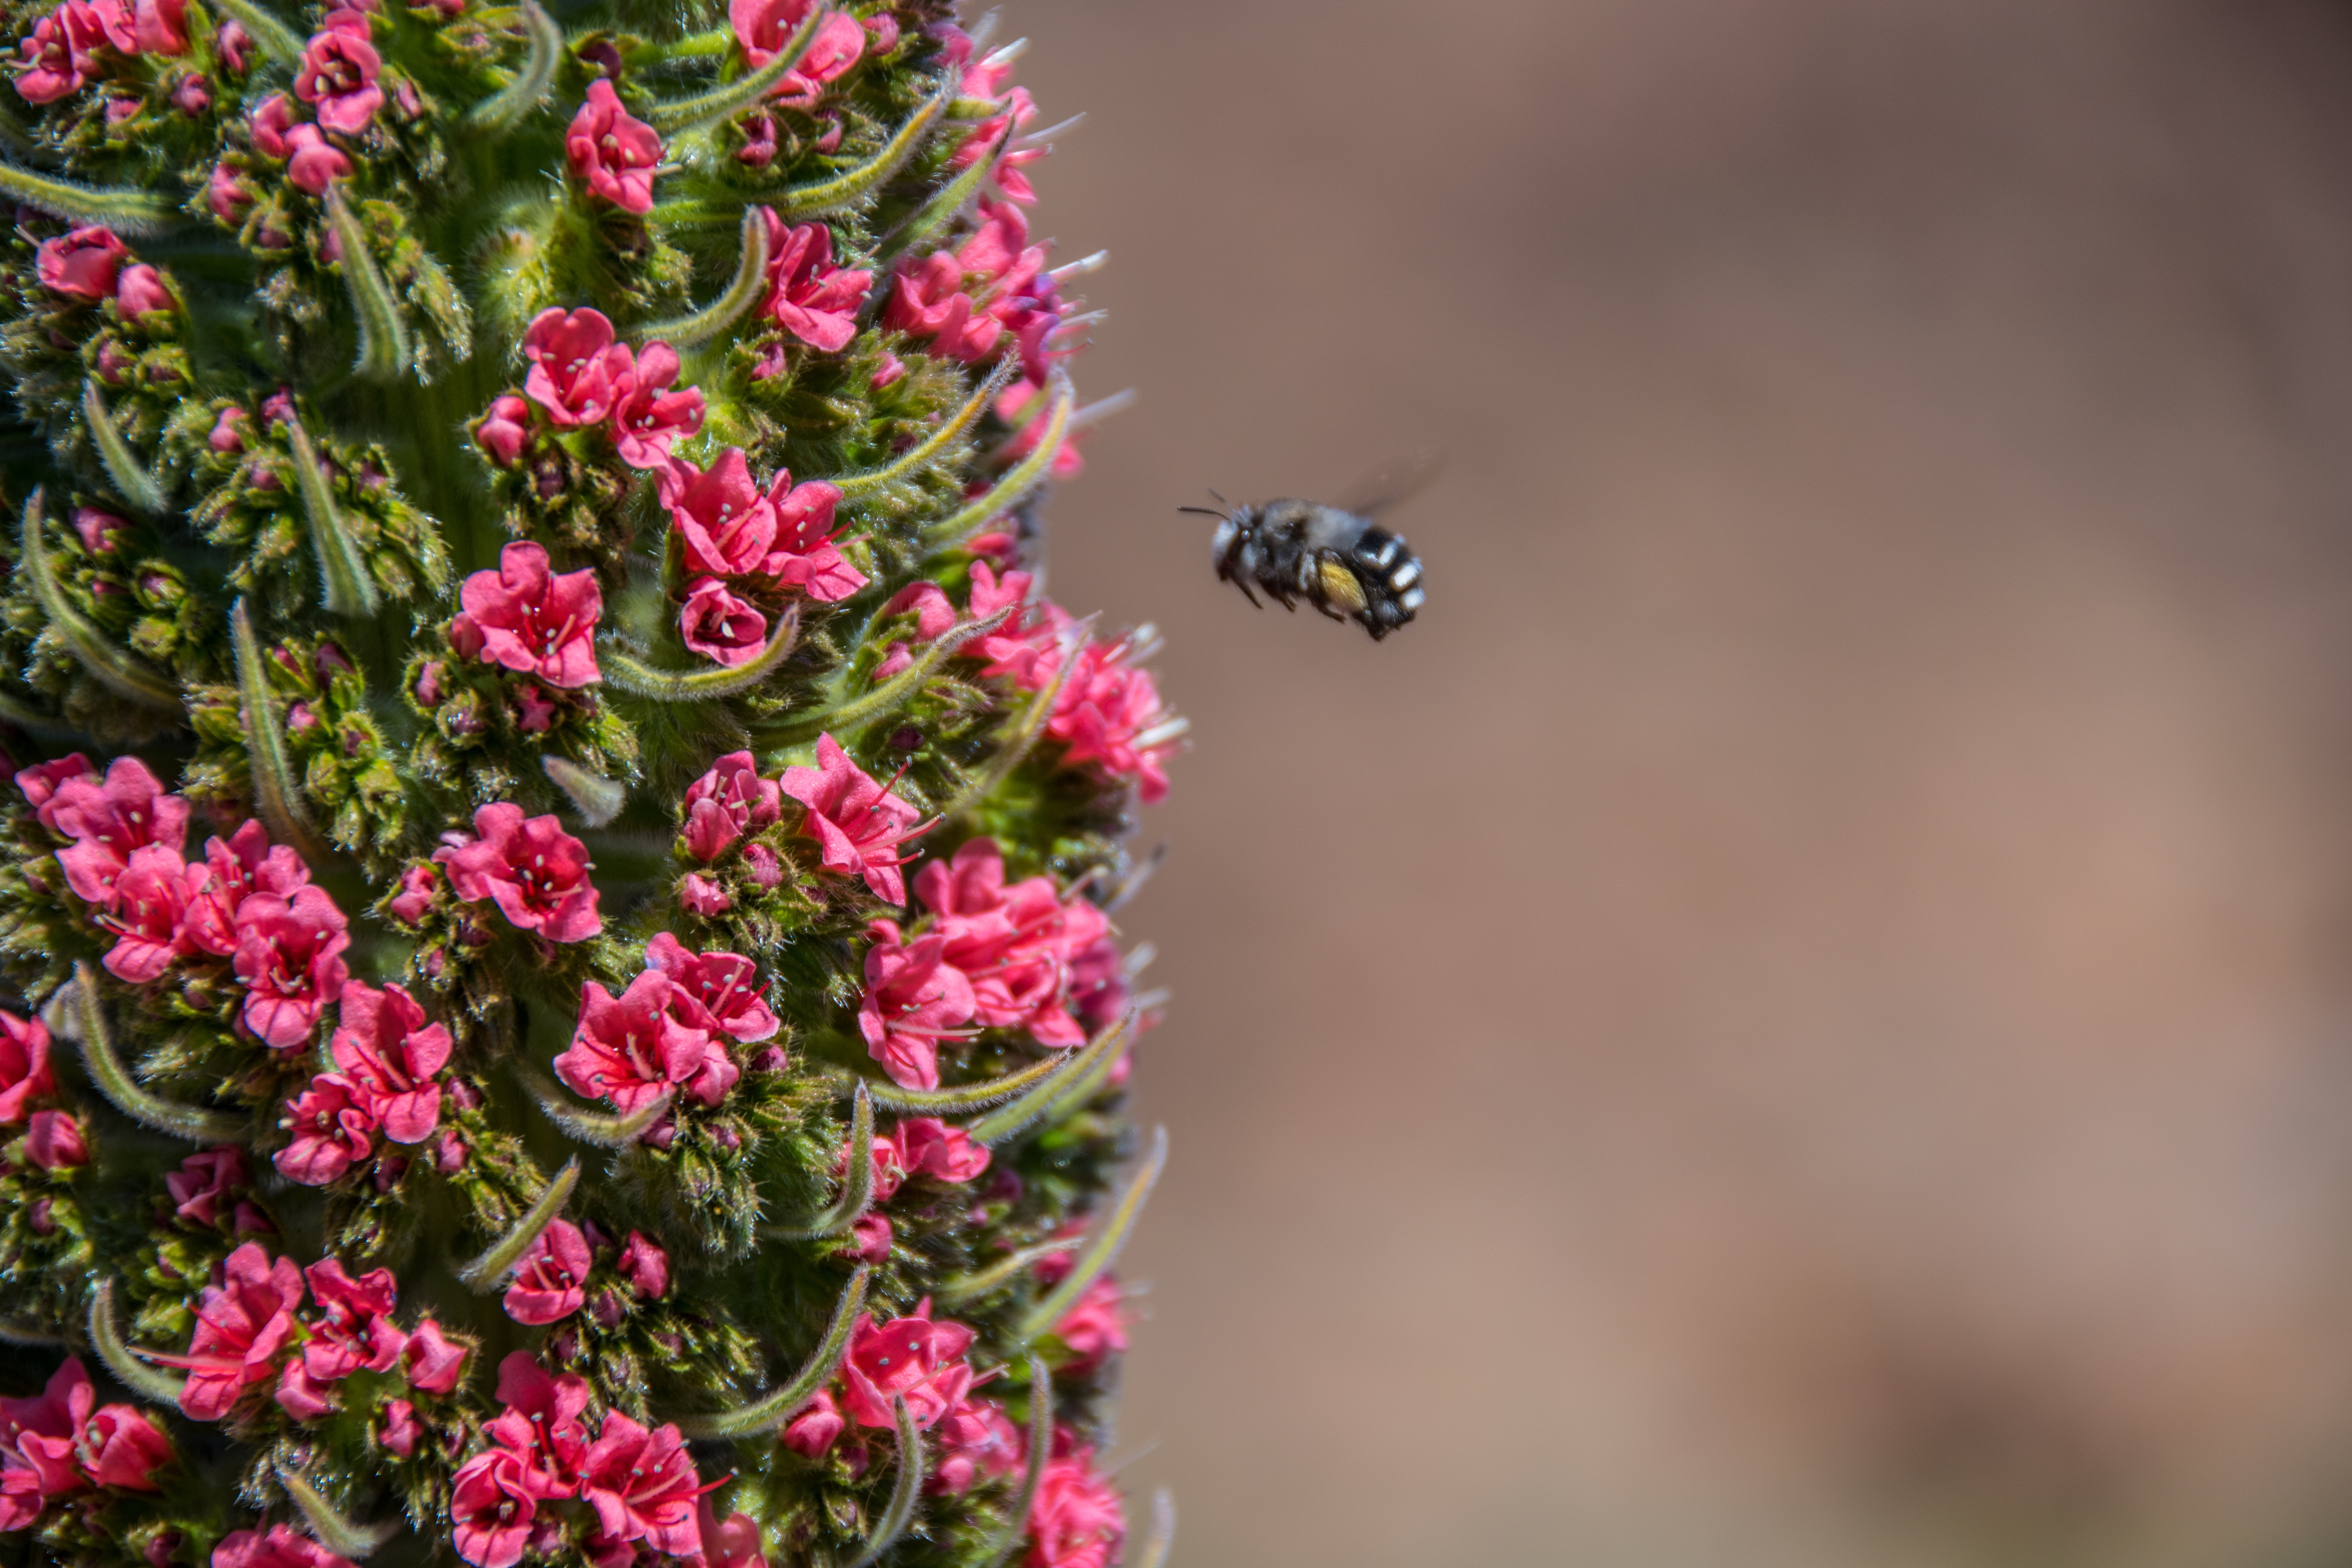
blossom, plant, flower, petal, insect, botany, national park, flora, fauna, invertebrate, wildflower, flowers, shrub, bee, nectar, macro photography, canary islands, teide national park, candles shaped, tajinaste tenerife